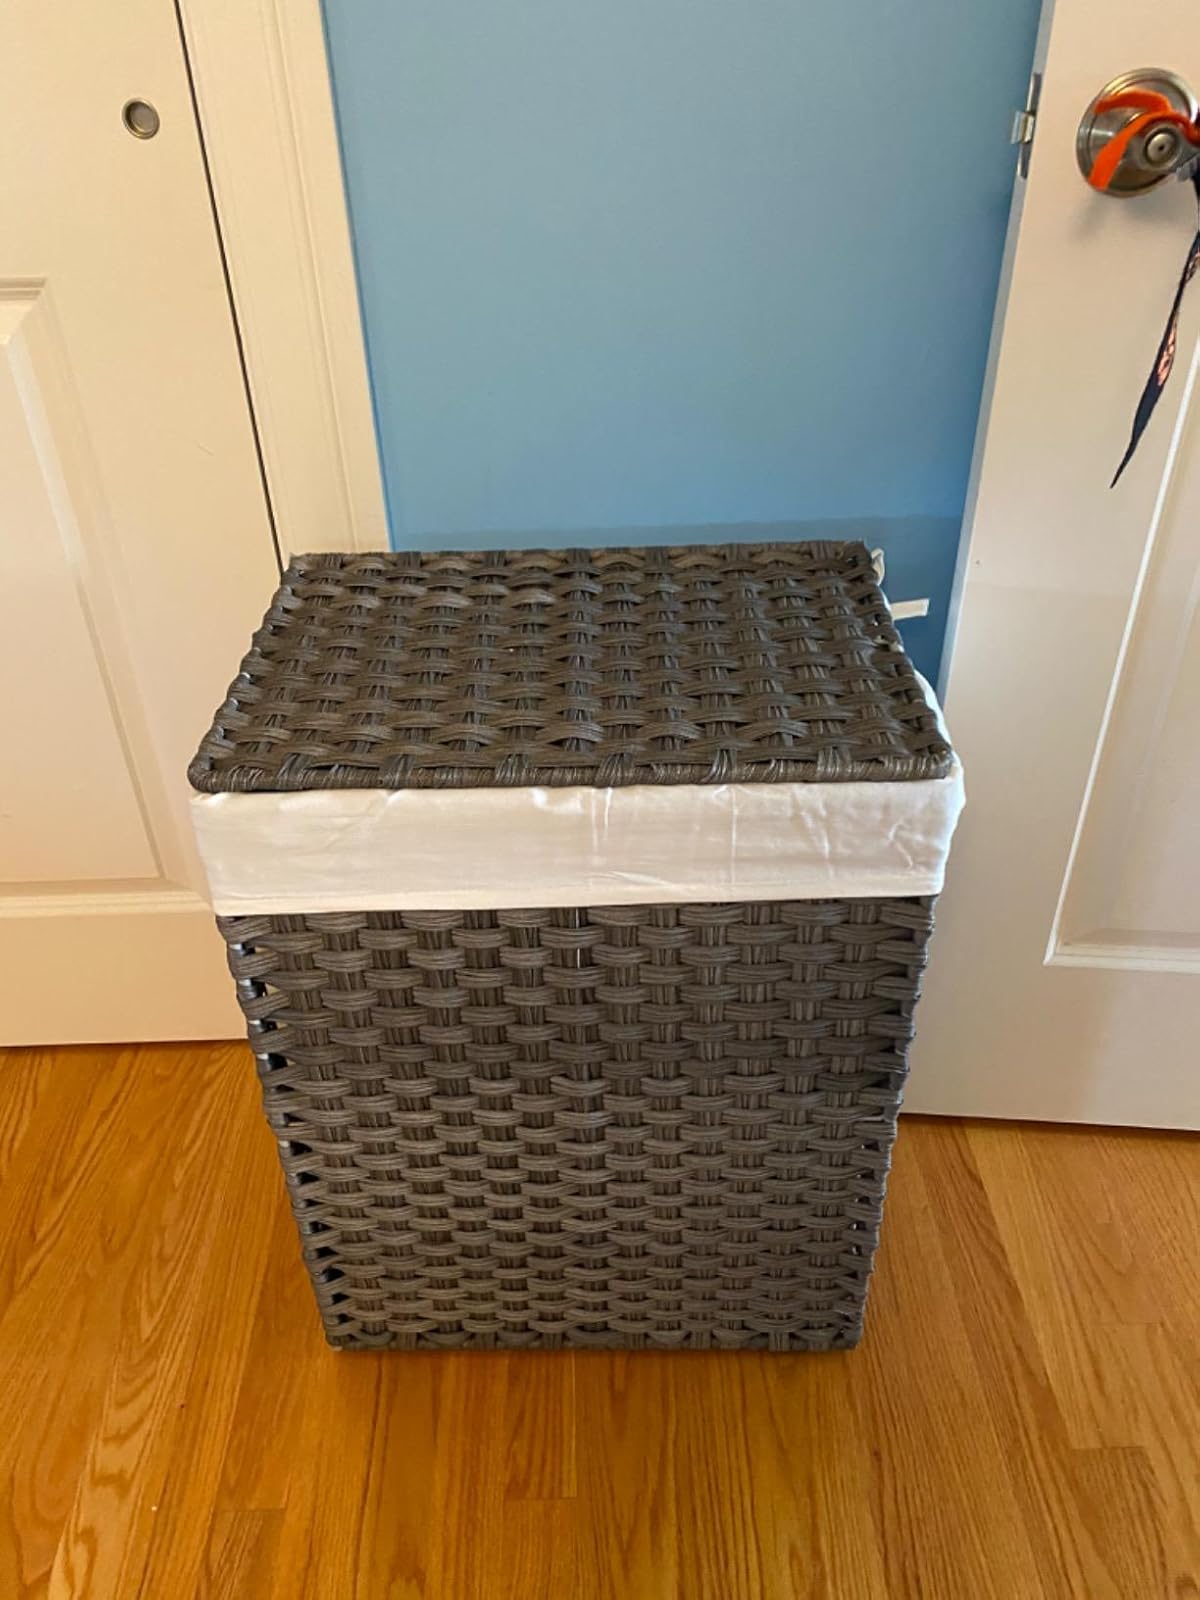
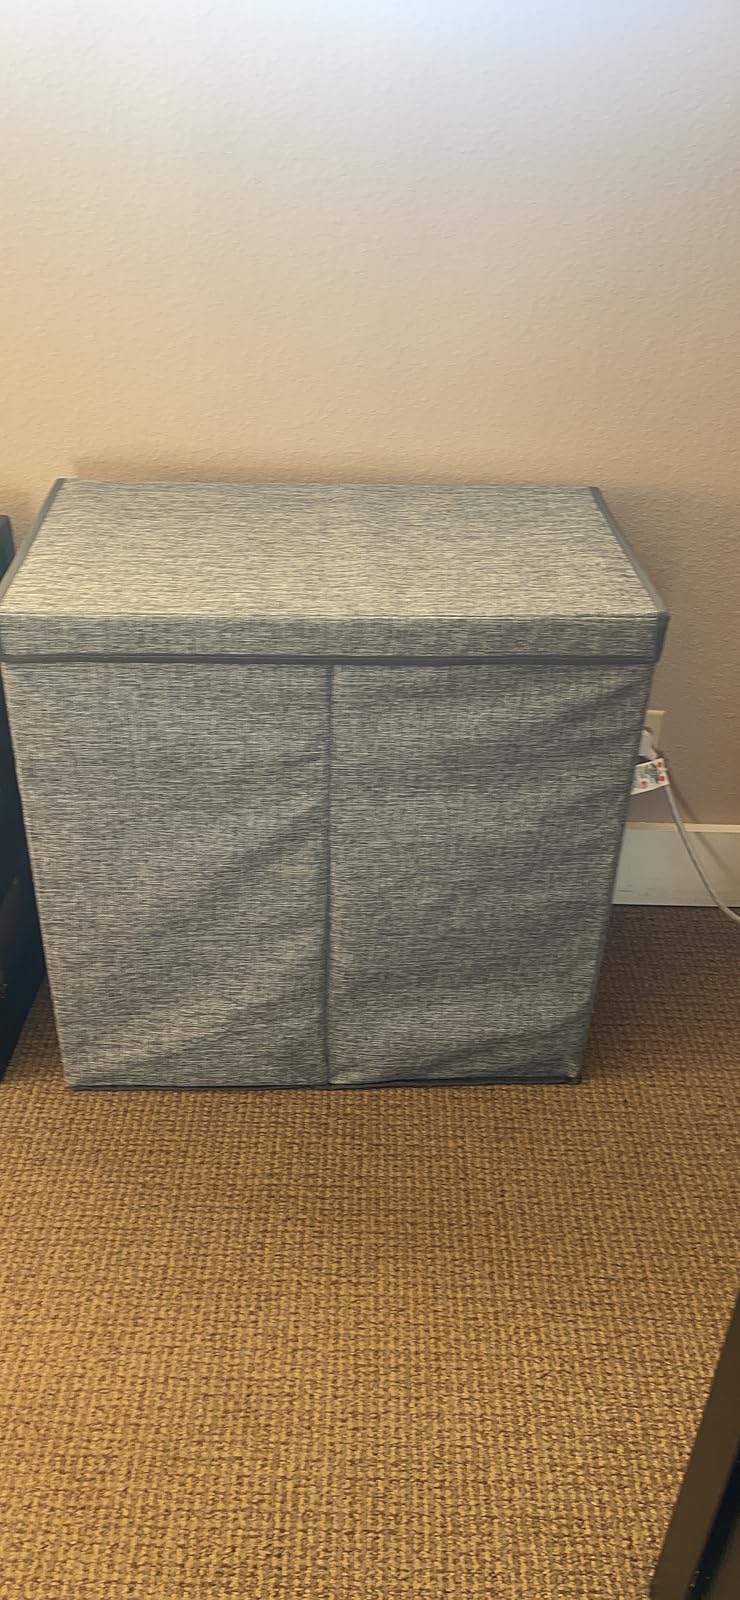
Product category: items_hamper
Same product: no